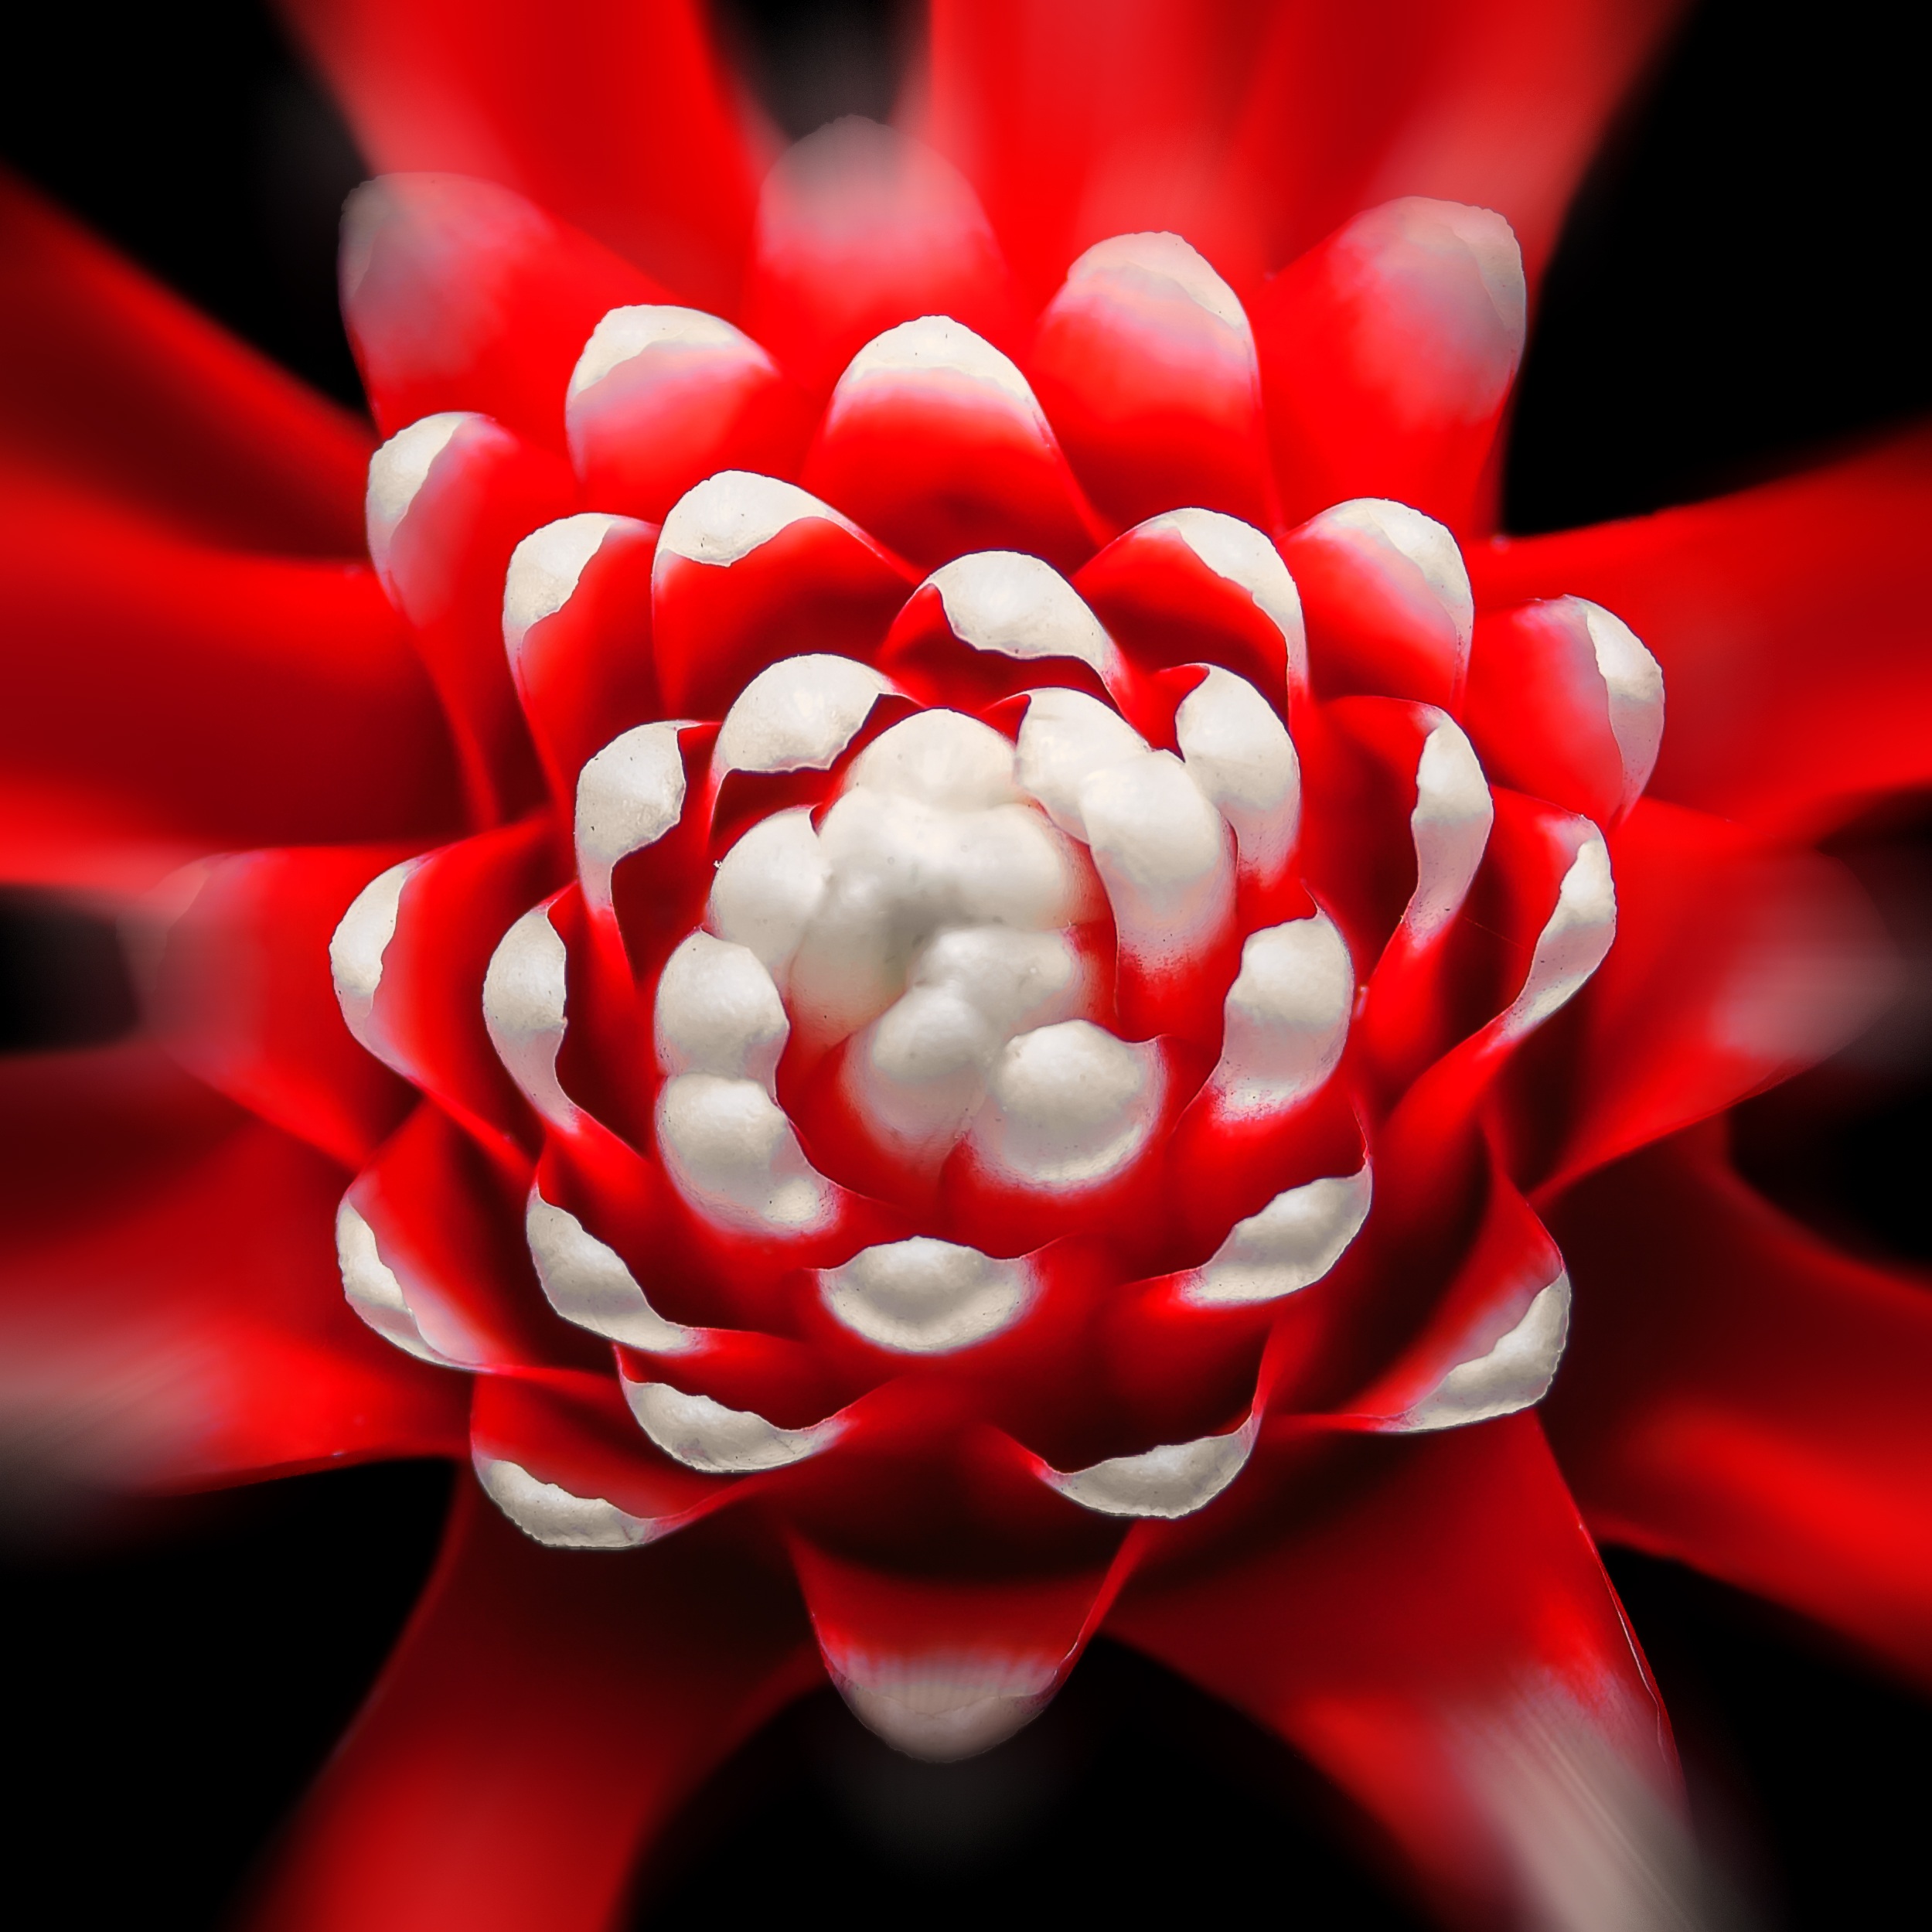
nature, blossom, plant, photography, flower, petal, bloom, green, red, flora, flowers, close up, leaves, exotic, macro photography, red flowers, flowering plant, daisy family, bromeliad, land plant, guzmania